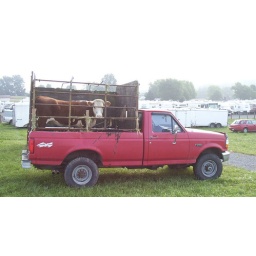
A rather forlorn cow I discovered sitting out in the field.